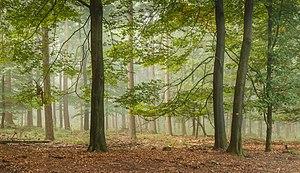
Promenade dans le Planken Wambuis depuis Mossel, dans la region du Veluwe, province de Gueldre, Pays-Bas. La brume matinale couvre le Planken Wambuis. Polski: Poranna mgła na